Mayfield, California

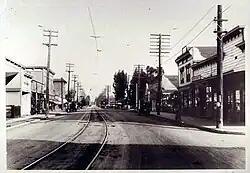
Mayfield Street Scene, ca. 1909

Mayfield was a historic town in Santa Clara County, California. It was one of the oldest towns, predating the establishment of nearby Palo Alto and Stanford University. In 1853, prior to its becoming a town, Elisha Oscar Crosby acquired a parcel of land, which was named Mayfield Farm. This property later changed hands on September 23, 1856, when it was transferred to Sarah Wallis to settle a debt Crosby owed her. The name "Mayfield" subsequently became associated with the community nearby. The historical significance of Mayfield is now marked by California Historical Landmark #969, which designates the location of Wallis's first residence, the Mayfield Farm.